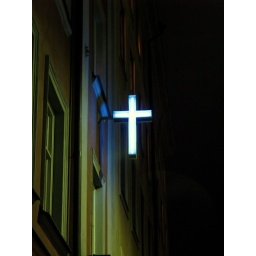
This is the blue cross outside a church on Olof Palmes gata in Stockholm